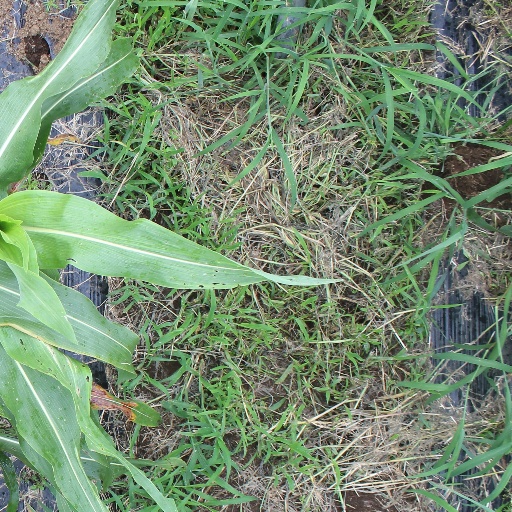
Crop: sorghum